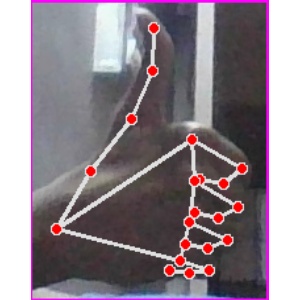
अक्षर: थ